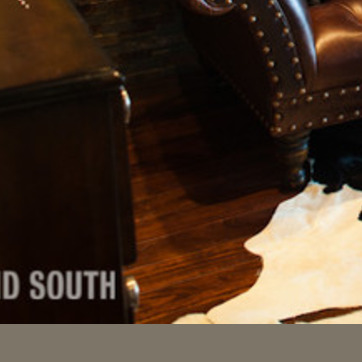
Material: wood